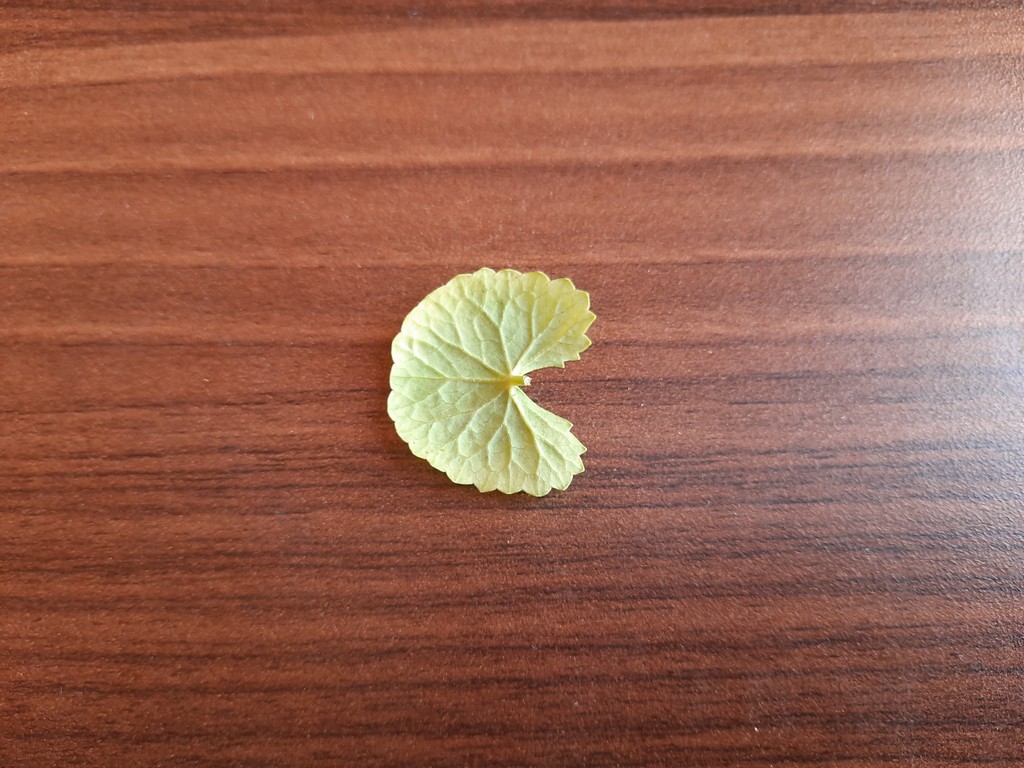
Label: Healthy